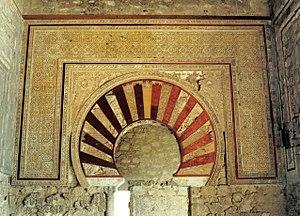
Medina Al-Zahra - Salon Rico
Le Salón Rico ou Salón de Abd al-Rahman III est un palais en ruines situé dans la cité califale de Madinat al-Zahra érigée au Xᵉ siècle par les Omeyyades d'Espagne à 8 km à l'ouest de Cordoue, en Espagne.
L'arc outrepassé ou arc en fer à cheval est un arc qui dessine un arc de cercle plus grand que le demi-cercle.